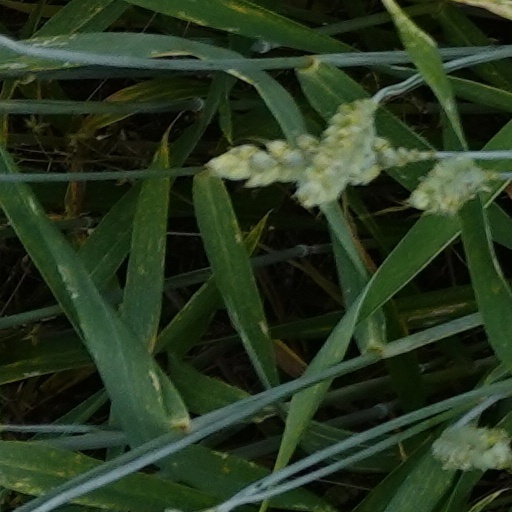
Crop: wheat